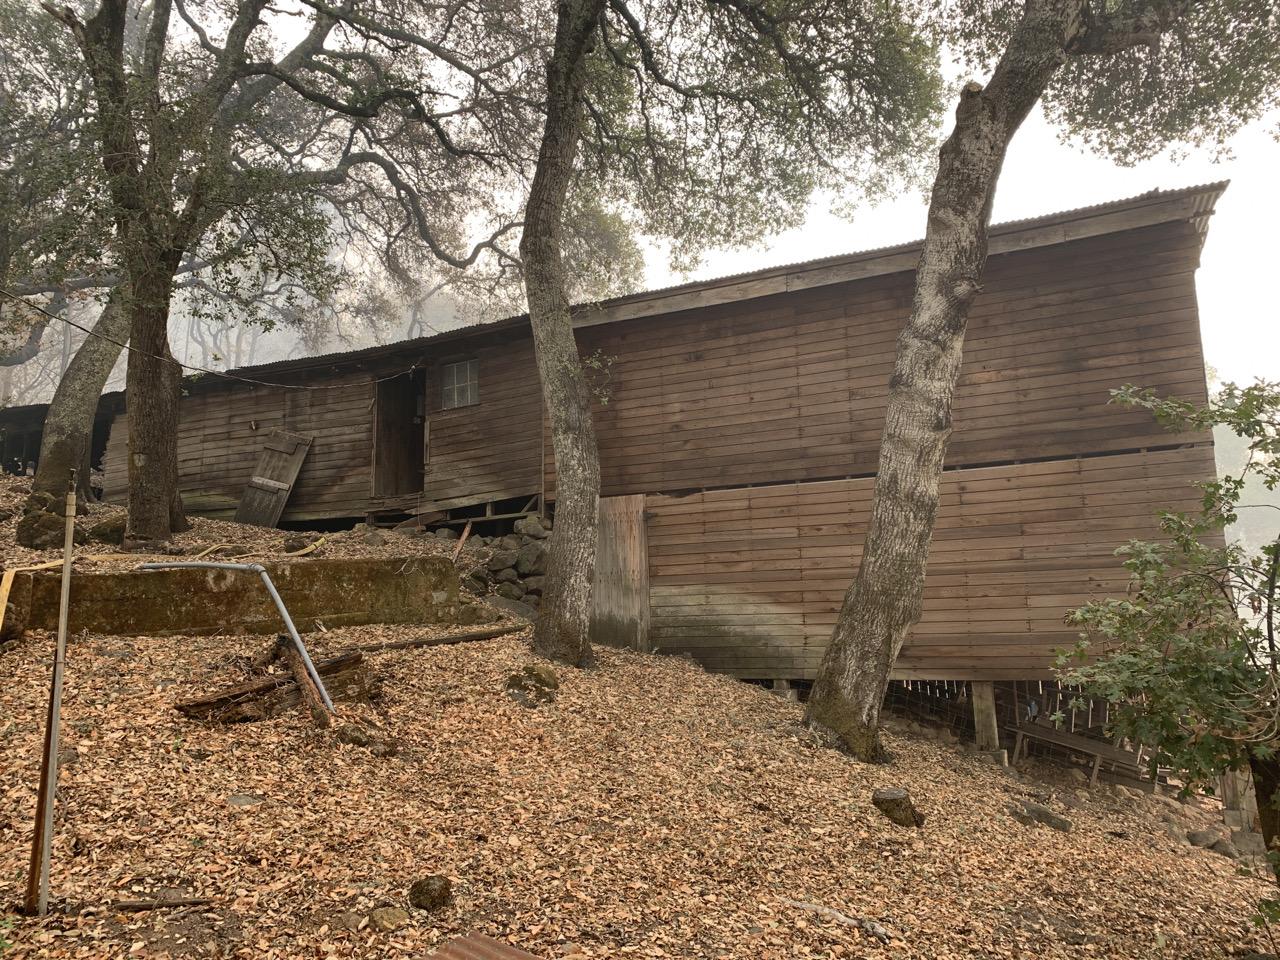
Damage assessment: major